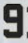
Number: 9